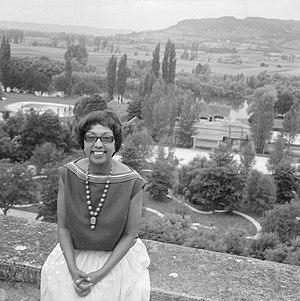
Castelnaud-la-Chapelle est une commune française située dans le département de la Dordogne, en région Nouvelle-Aquitaine.
Joséphine Baker, nom de scène de Freda Josephine McDonald, née le 3 juin 1906 à Saint-Louis, dans le Missouri, aux États-Unis, et morte le 12 avril 1975 dans le 13ᵉ arrondissement de Paris, en France, est une chanteuse, danseuse, actrice, meneuse de revue et résistante française d'origine américaine.
Le château des Milandes est un château français situé dans la commune de Castelnaud-la-Chapelle, dans le département de la Dordogne.